Prairie dog

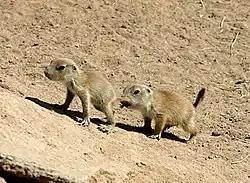
Juvenile prairie dogs

Prairie dog copulation occurs in the burrows, which reduces the risk of interruption by a competing male. They are also at less risk of predation. Behaviors that signal that a female is in estrus include underground consorting, self-licking of genitals, dust-bathing, and late entrances into the burrow at night. The licking of genitals may protect against sexually transmitted diseases and genital infections, while dust-bathing may protect against fleas and other parasites. Prairie dogs also have a mating call which consists of up to 25 barks with a 3- to 15-second pause between each one. Females may try to increase their reproduction success by mating with males outside their family groups. When copulation is over, the male is no longer interested in the female sexually, but will prevent other males from mating with her by inserting copulatory plugs.